Helene Olafsen

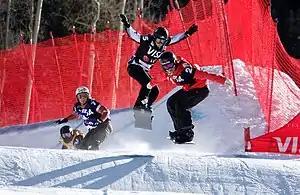
Helene Olafsen (leading), Alexandra Jekova, Tanja Frieden, Nelly Moenne Loccoz. Telluride, 19 December 2009, Quarter Final

Helene Hokholt Olafsen (born 21 February 1990) is a Norwegian television presenter and former snowboarder.